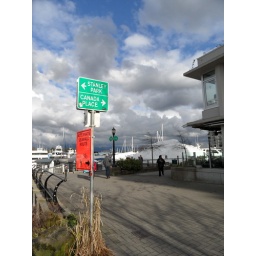
blue and white in the sky